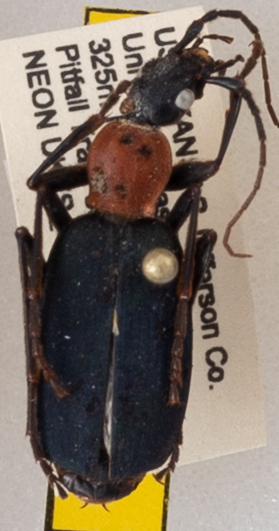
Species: Galerita atripes
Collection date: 2019-07-09
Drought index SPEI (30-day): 0.9
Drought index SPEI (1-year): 1.45
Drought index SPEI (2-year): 0.71